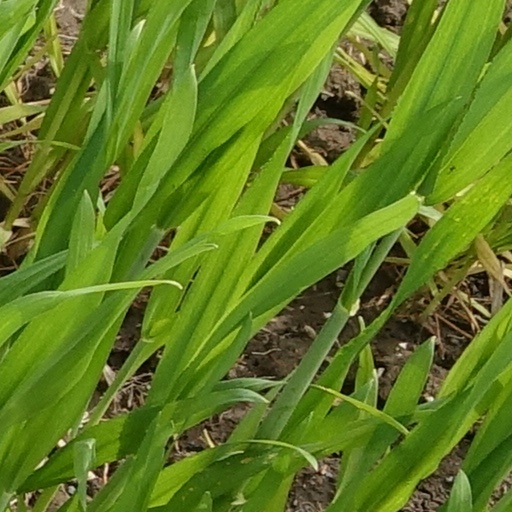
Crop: wheat